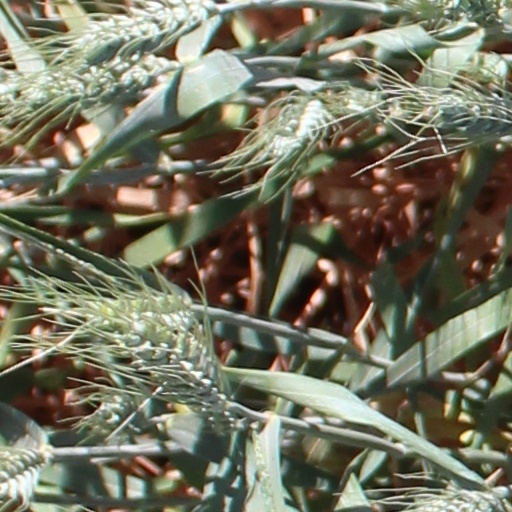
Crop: wheat